Baptism of Fire (novel)

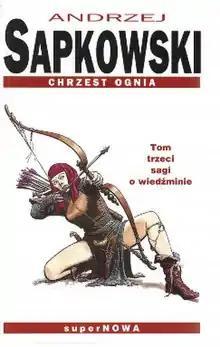
First edition cover

Baptism of Fire (Polish original title: "Chrzest ognia") is the third novel in the "Witcher Saga" written by Polish fantasy writer Andrzej Sapkowski, first published in 1996 in Polish and in English in 2014. It is a sequel to the second "Witcher" novel "Time of Contempt" and is followed by "The Tower of the Swallow".